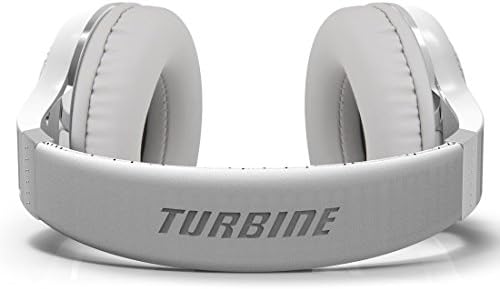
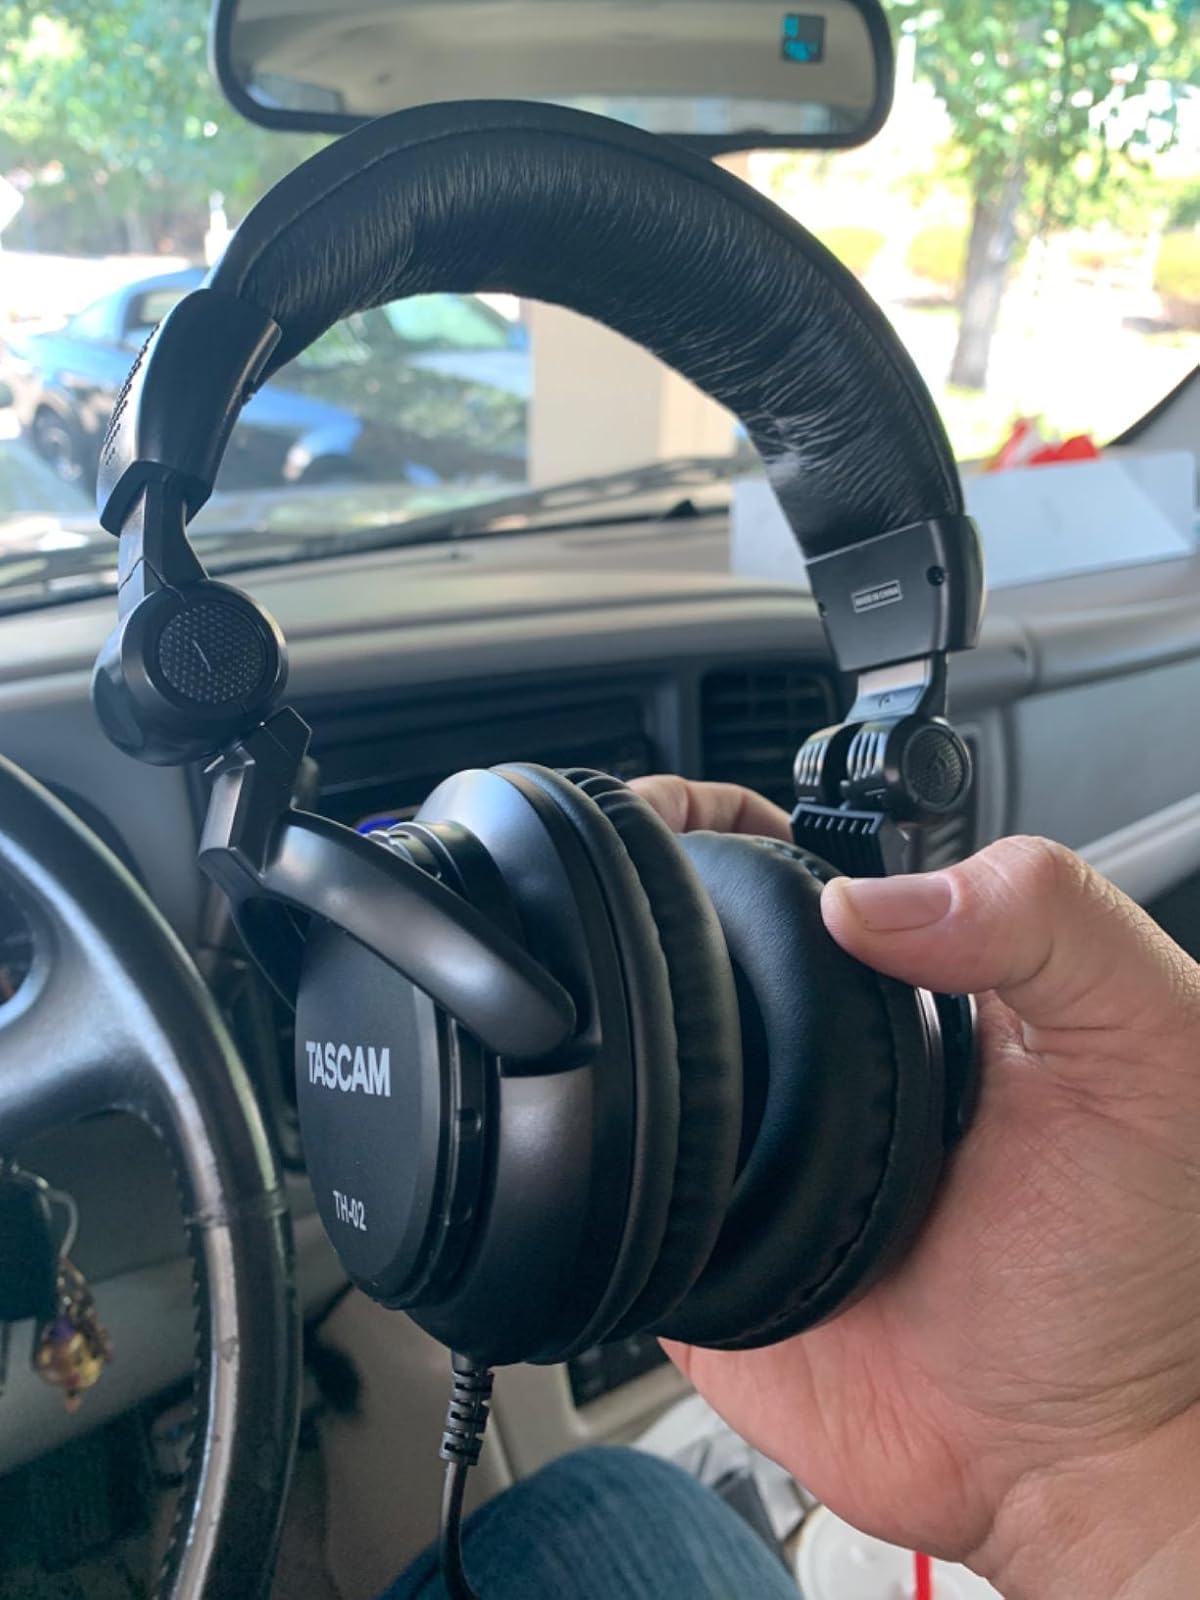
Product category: headphones
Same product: no